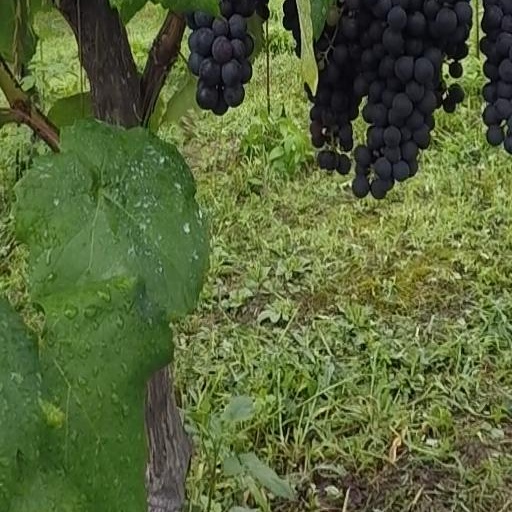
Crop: grape